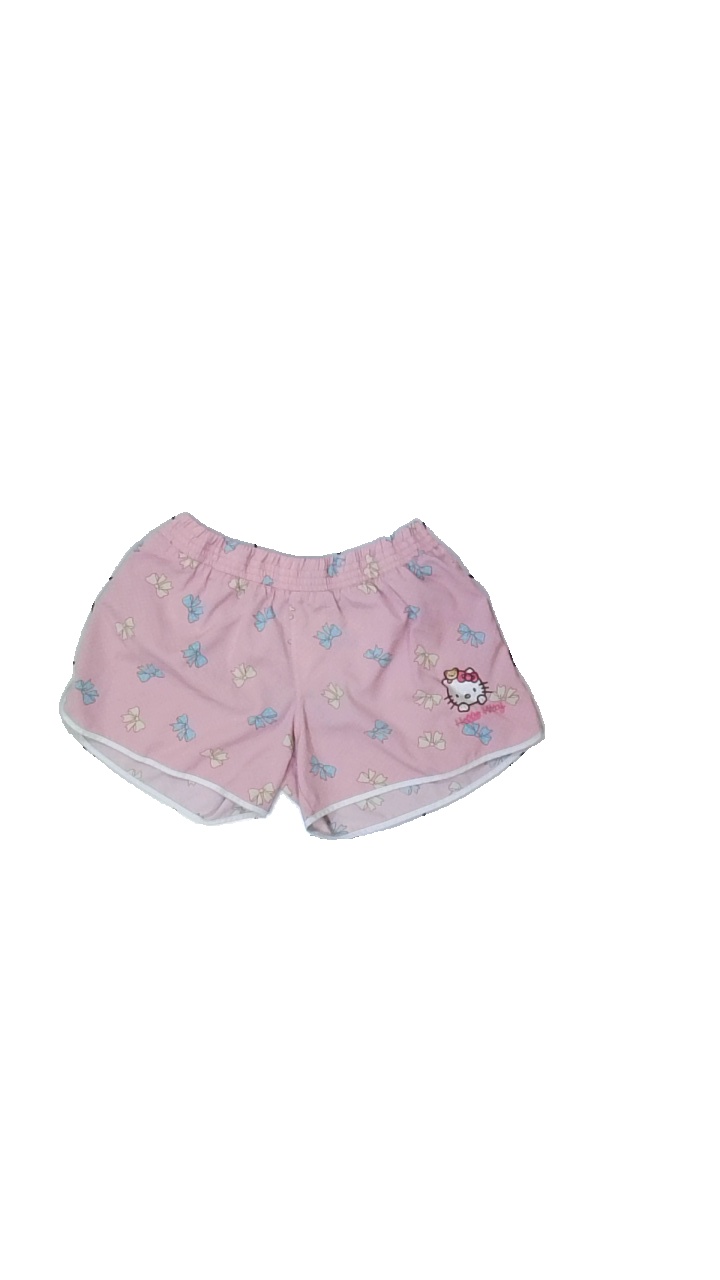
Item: Shorts (Ladies)
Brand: Missing
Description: shorts med tryck
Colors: Pink, White, Blue, Yellow, Brown
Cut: Regular
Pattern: Animal print
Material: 100% polyester
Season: All
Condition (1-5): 4
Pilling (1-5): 5
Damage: lite smutsigt
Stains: Minor
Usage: Reuse
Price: <50